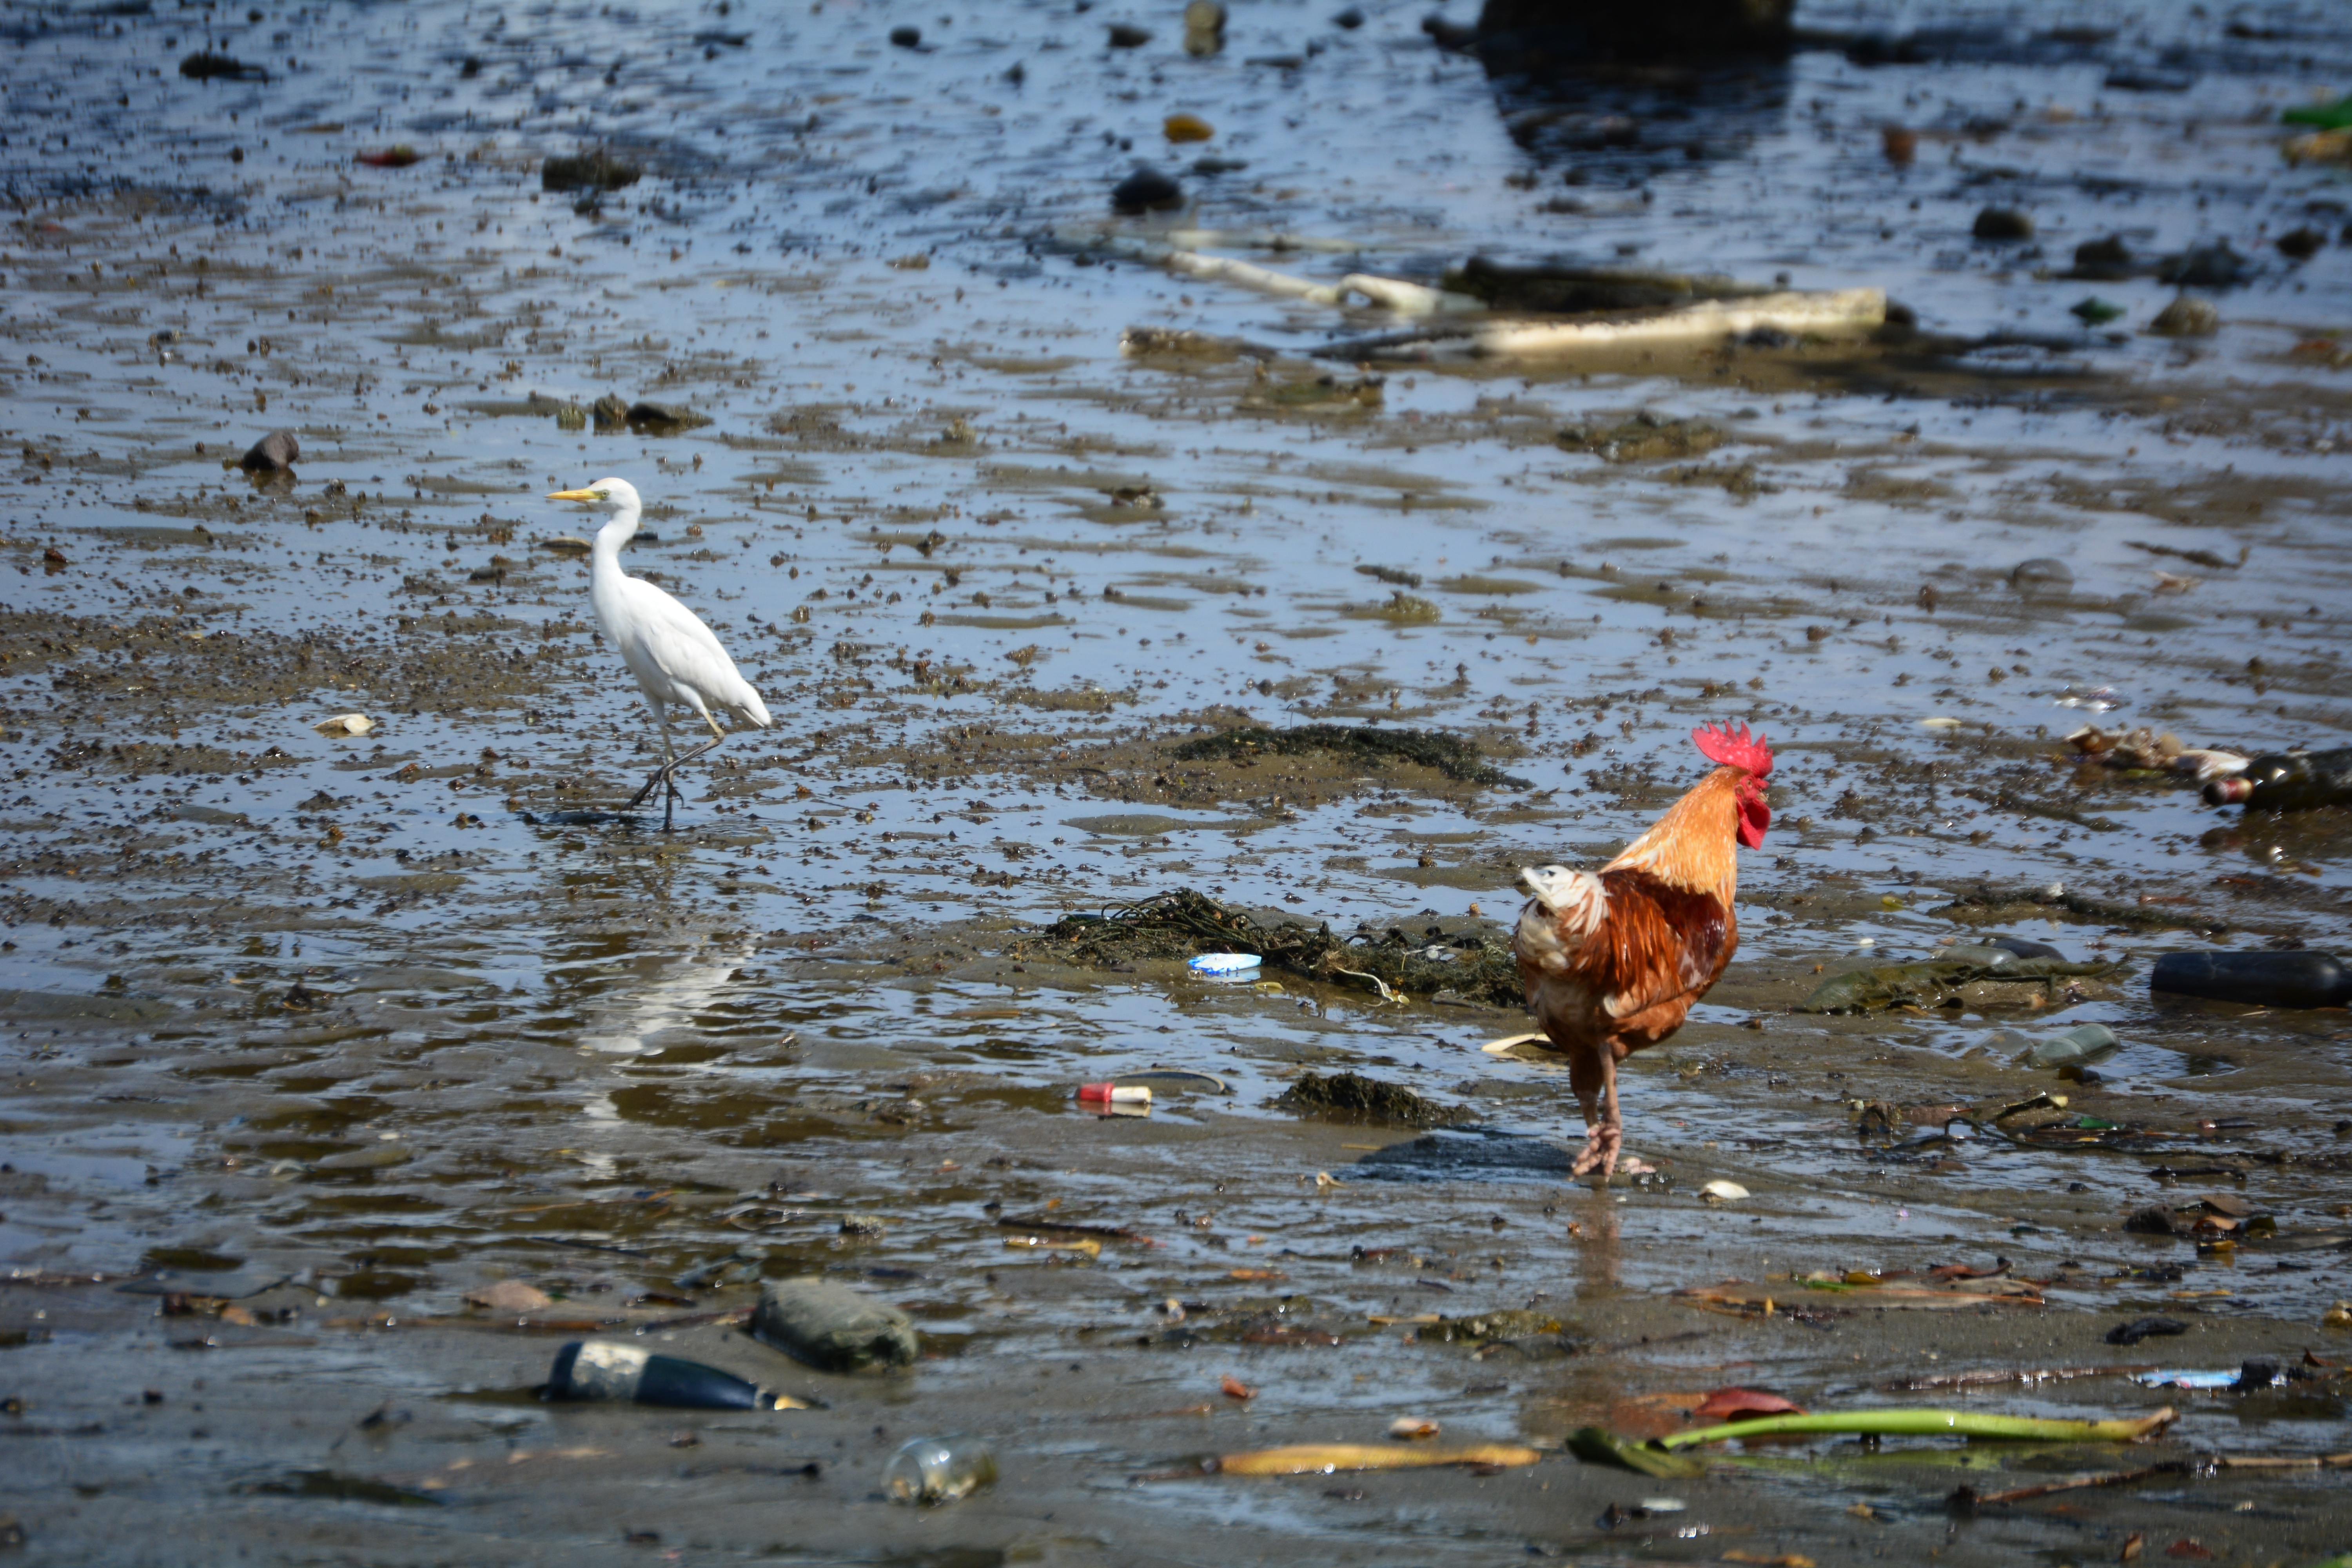
sea, water, bird, wildlife, reflection, fauna, wetland, vertebrate, shorebird